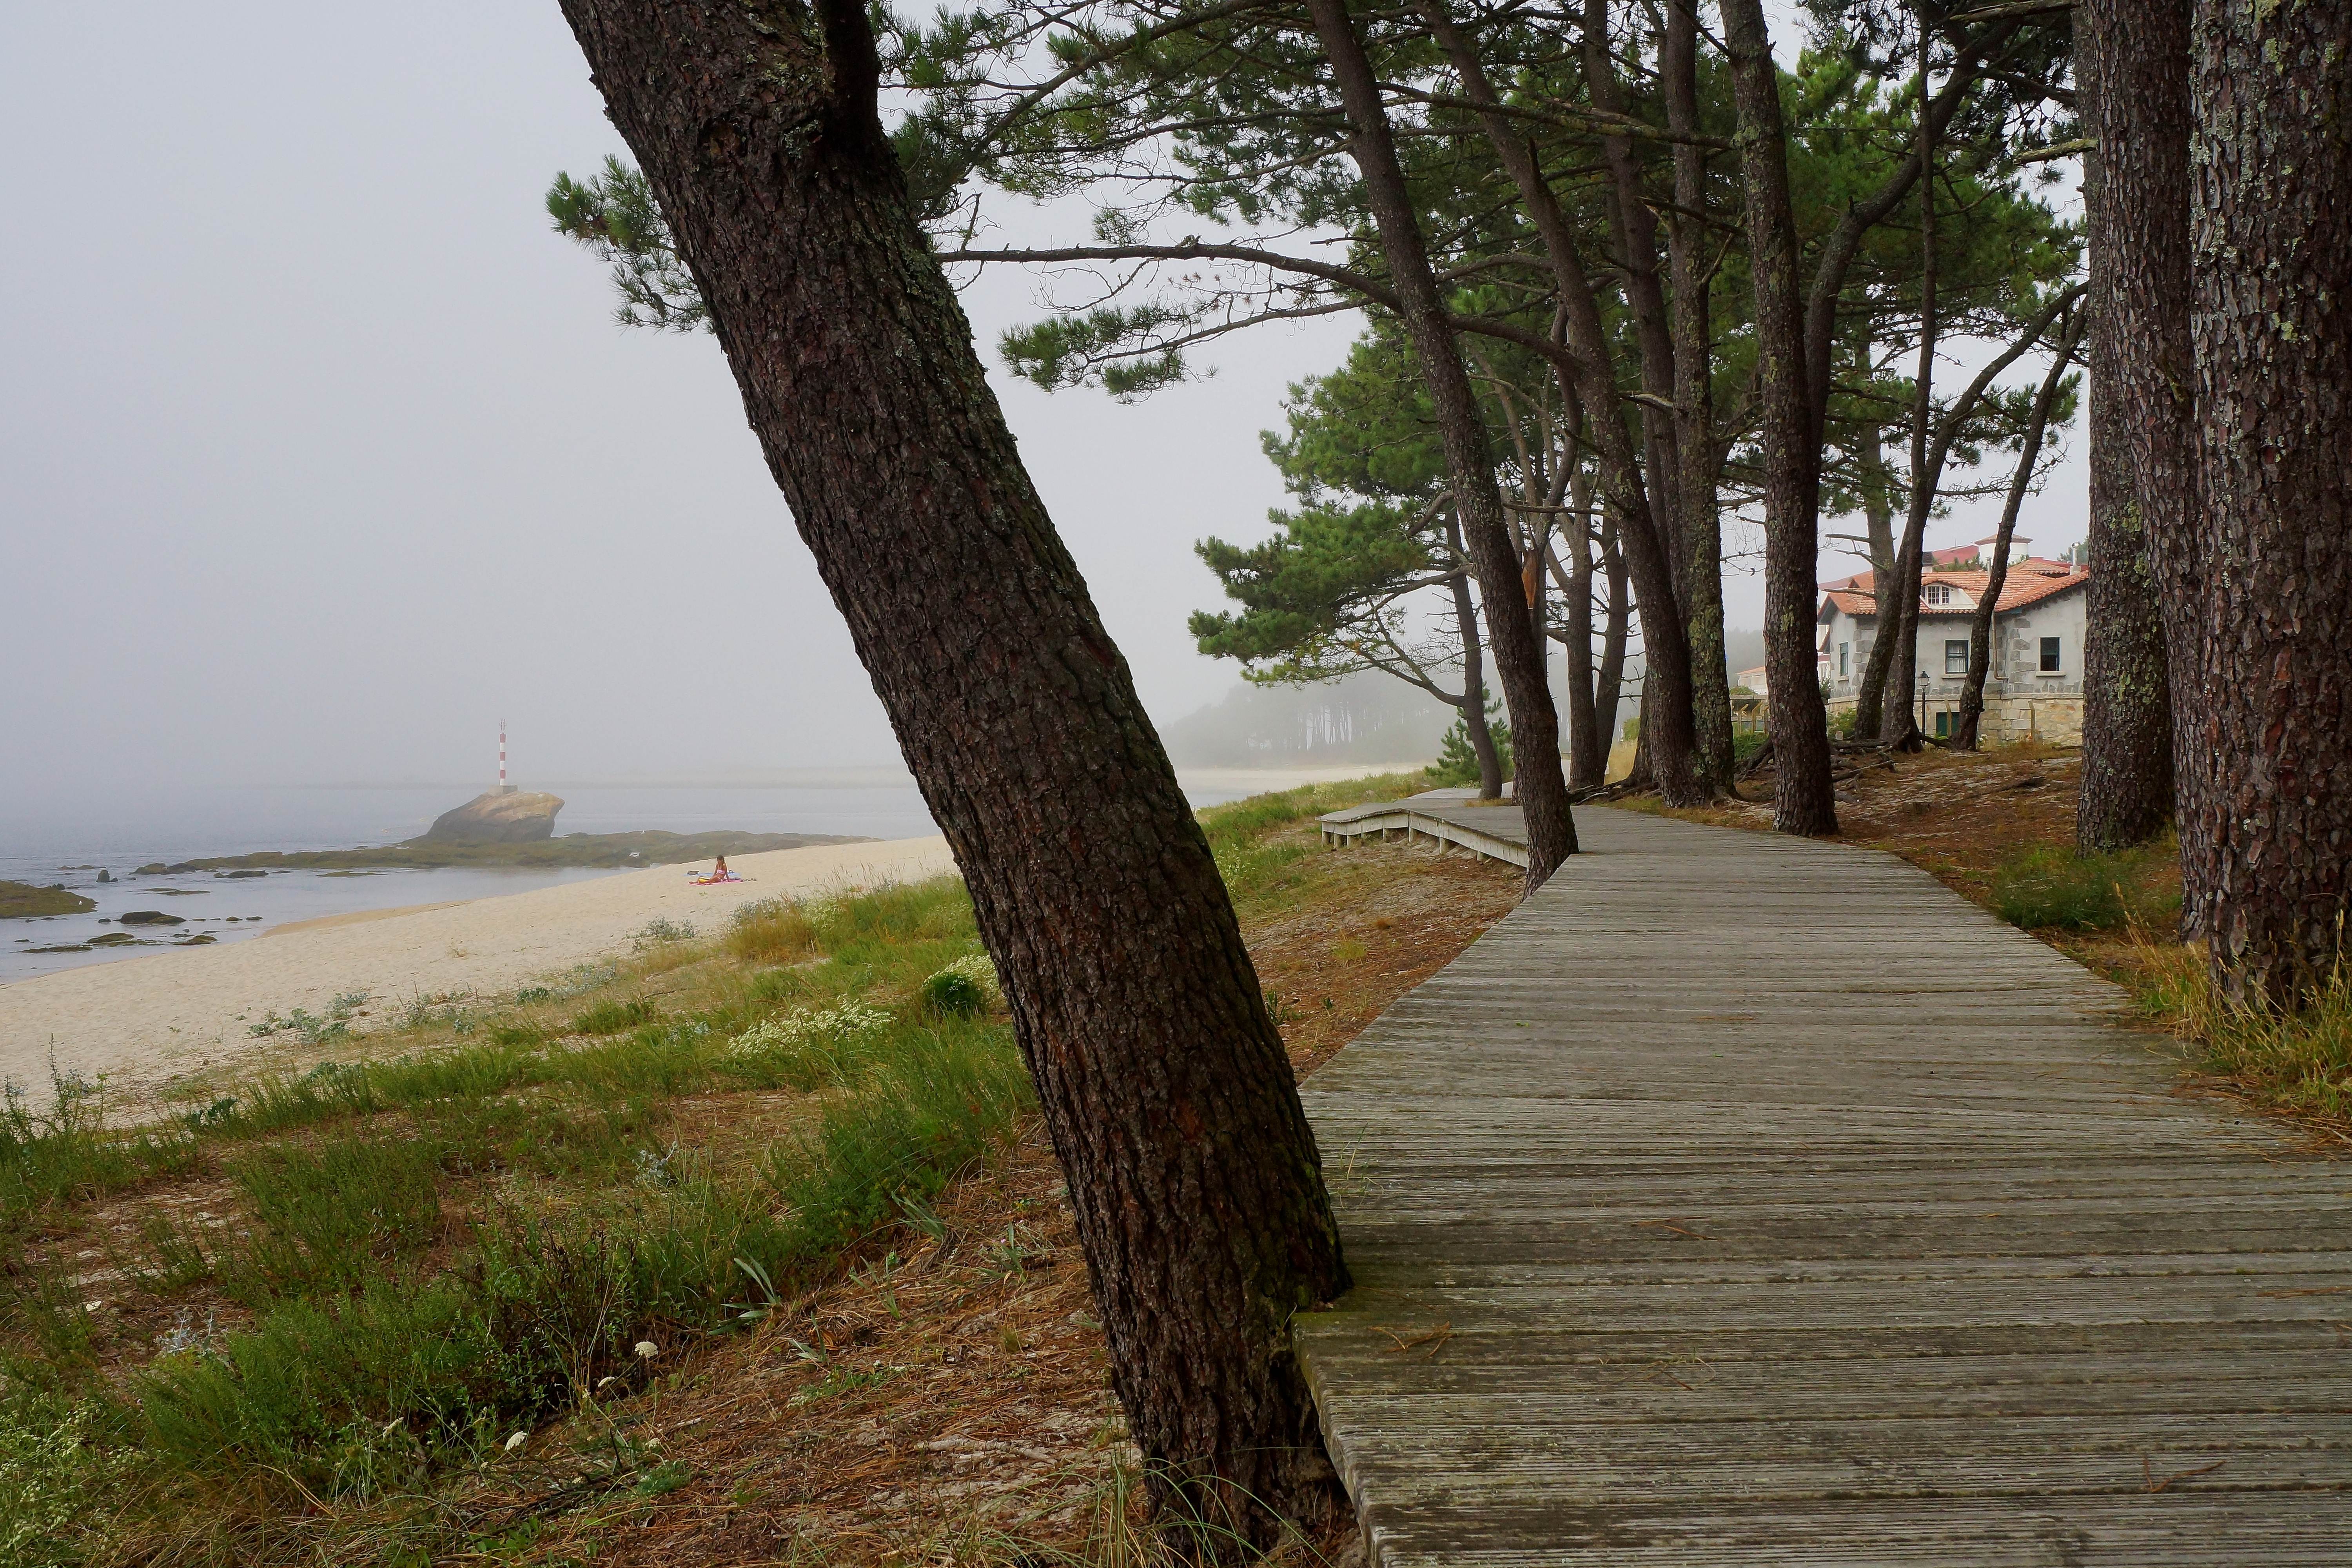
beach, landscape, tree, wood, walkway, photo, waterway, spain, galicia, pontevedra, paisajes, a77, espana, g, ggl1, gaby1, xovesphoto, xelodegalicia, sonya77v, aguarda, sonyslta77v, gabrielcoru a, woody plant, arecales